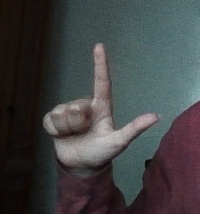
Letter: laam